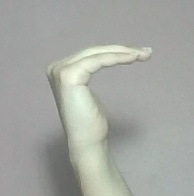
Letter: haa